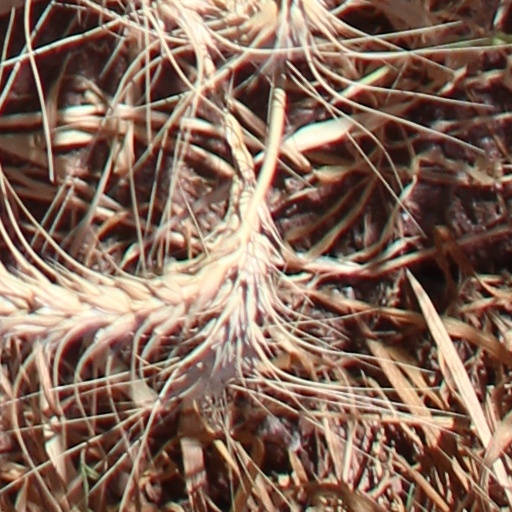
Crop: wheat